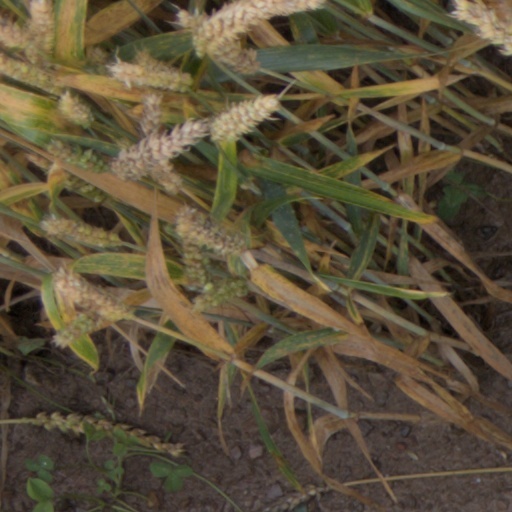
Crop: wheat